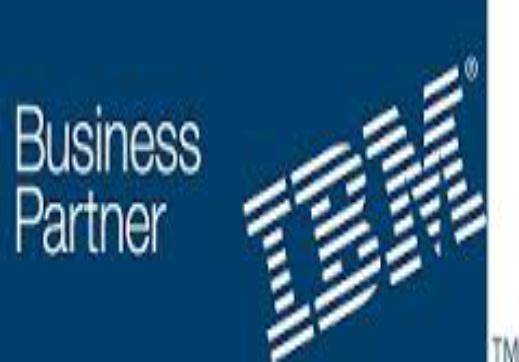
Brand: IBM
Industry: Electronic